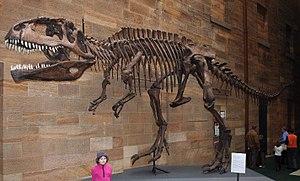
Les paléontologues classent les animaux en de nombreuses familles, genres et espèces dont les représentants possèdent des caractéristiques communes issues non d'une convergence évolutive mais d'un ancêtre commun. L'arbre généalogique des animaux ainsi reconstitué, est représenté par un cladogramme. La classification des espèces est parfois difficile notamment lorsque les fossiles sont rares et fragmentaires. La nomenclature est par conséquent régulièrement modifiée ou mise à jour en fonction des nouvelles découvertes.
Les Carcharodontosauridae, forment une famille éteinte de dinosaures théropodes carnivores du clade des carnosaures ayant vécu au cours du « Crétacé moyen », du Barrémien au Turonien, soit il y a environ entre ≃129,4 et 89,8 millions d'années.